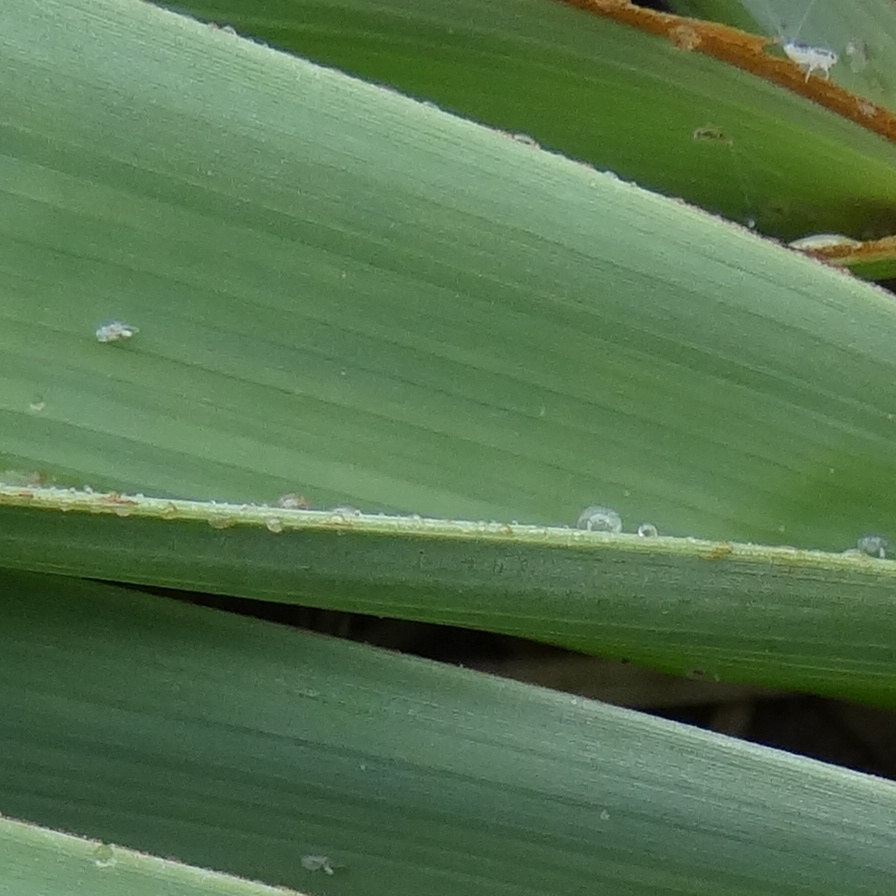
Label: Dubas